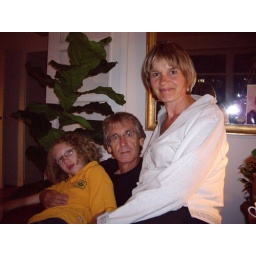
Camille, Les &amp;amp; Florence, with pot plant 'david' in back